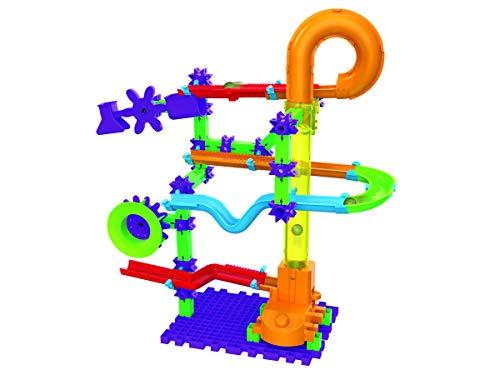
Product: The Learning Journey Techno Gears Marble Mania STEM Construction Set – Catapult Marble Run (80+ pieces) – Learning Toys & Gifts for Boys & Girls Ages 6 Years and Up
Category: Toys & Games | Building Toys | Marble Runs
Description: EDUCATIONAL BENEFITS – Supports STEM education as the Catapult builds science, technology, engineering, and mathematic skills.
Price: $18.17
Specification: ProductDimensions:15x8x19inches|ItemWeight:2.2pounds|ShippingWeight:2.47pounds(Viewshippingratesandpolicies)|DomesticShipping:ItemcanbeshippedwithinU.S.|InternationalShipping:ThisitemcanbeshippedtoselectcountriesoutsideoftheU.S.LearnMore|ASIN:B00TXNJ3W6|Itemmodelnumber:266823|Manufacturerrecommendedage:6-15years